Peter Rouw

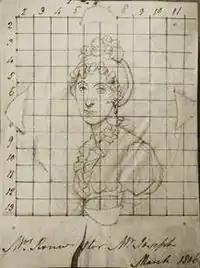
Anna Rouw, wife of Peter Rouw, pencil drawing squared in ink for transfer by Henry Bone, probably after George Francis Joseph, March 1806.( National Portrait Gallery, London, NPG D17307)

He was the son of the sculptor Hendrick Rouw and Elizabeth Clemmes, baptised 17 APR 1770 • Middlesex, England His uncle Peter Rouw also a sculptor (fl. 1787- 1793), apparently of Dutch origin. He entered the Royal Academy Schools in 1788 and exhibited there until 1838. He was a friend of the sculptor Joseph Nollekens. He had an address in Norton Street, Fitzroy Square. In 1840 he lost the sight of one eye and found it hard to work thereafter. He experienced financial problems from 1842. One of his students was Samuel Joseph (1791–1850), who is known for making the statue of William Wilberforce in Westminster Abbey.